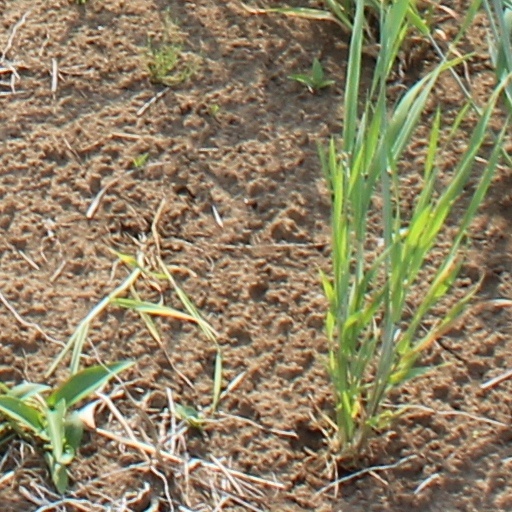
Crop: wheat